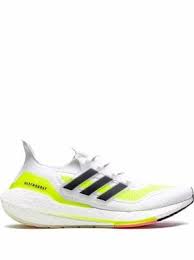
Label: Sneaker